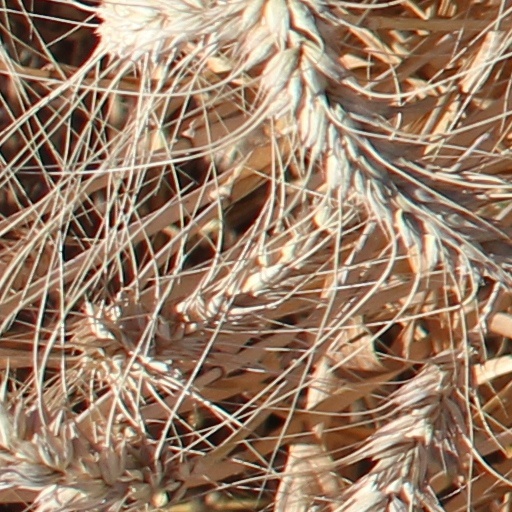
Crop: wheat